Sector General (collection)

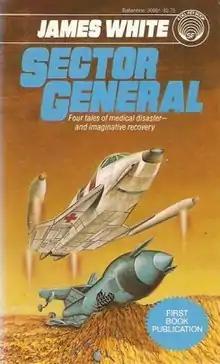
First edition (publ. Del Rey Books) cover artist: Rick Sternbach

Sector General is a 1983 science fiction story collection by author James White and is part of the "Sector General" series. The book includes four stories.